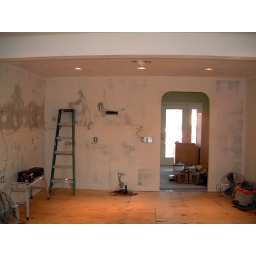
The east wall of the kitchen has been sanded and prepped for the next step in the remodel.